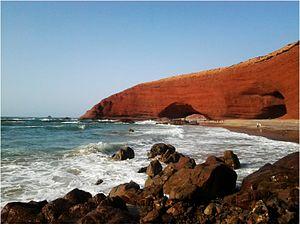
Lagzira, Legzira, ou Gzira, est une plage sauvage marocaine, située dans la commune rurale de Tioughza, entre les villes de Tiznit et Sidi Ifni, à environ 150 km au sud d'Agadir, et à 10 km au nord de Sidi ifni.